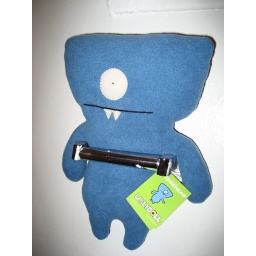
My bathroom buddy! Yes, that's my toilet paper holder...with an Uglydoll in it.